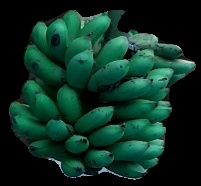
Variety: rasbale
Grade: grade3